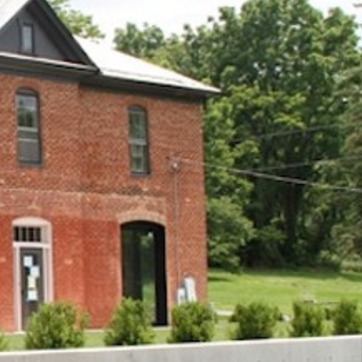
Material: brick